History of English cricket (1726–1750)

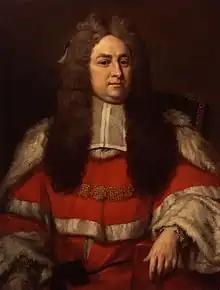
Lord Chief Justice Pratt

Having been considered the best county team for many years, Kent faced a strong challenge from Sussex in 1735. In a match at Lewes on 13 August, Sussex won and, according to a letter from John Whaley to Horace Walpole, were "as much pleased as if they had got an Election". Kent, however, won a return match at Sevenoaks Vine a week or so later. The "London Evening Post" speculated that "the Conqueror" (i.e., a decider) between the Kent and Sussex teams, led by Lord John Sackville and Sir William Gage respectively, would be played in a few days, but there is no record of a further match. Kent cricket suffered a huge blow on 28 August when its main patron Edwin Stead died. He was a compulsive gambler, and it seems he died in reduced circumstances.